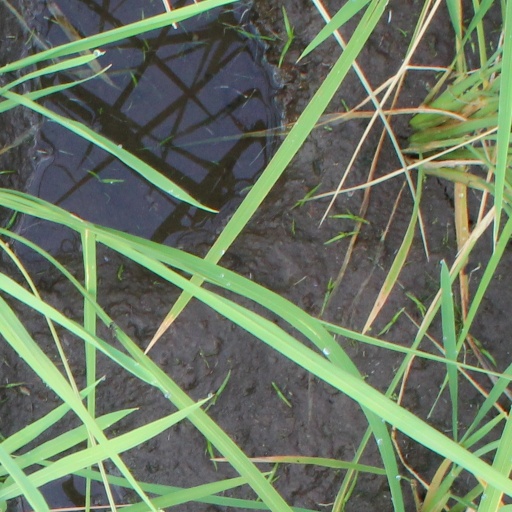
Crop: rice